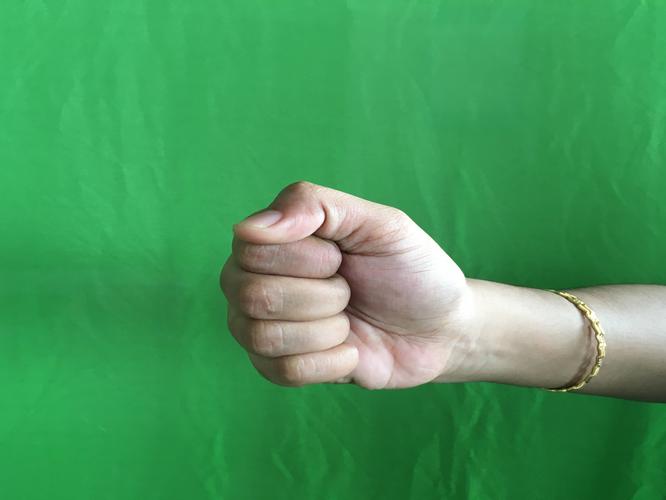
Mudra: Mushti
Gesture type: single_hand